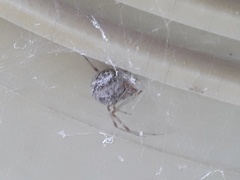
Species: Parasteatoda_tepidariorum